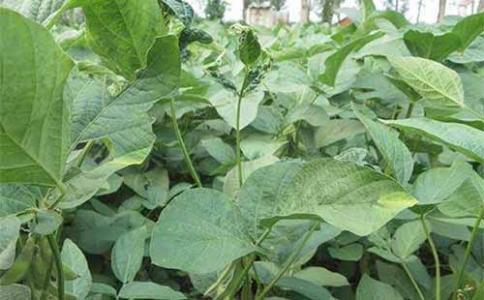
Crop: unknown
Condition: bean_mosaic_virus